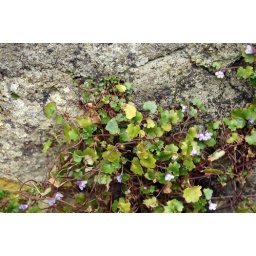
This teeny tiny plant is growing in the crevices of the castle rocks